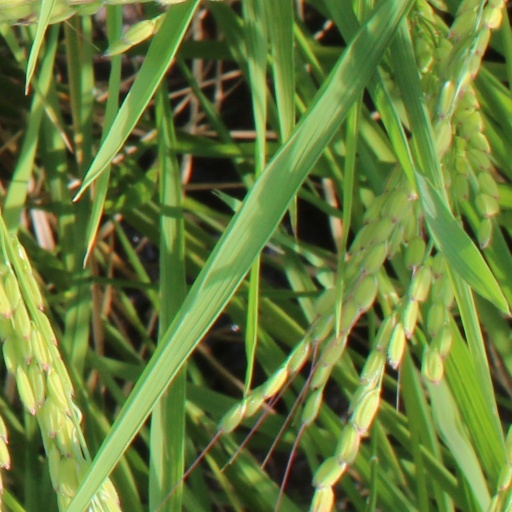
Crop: rice